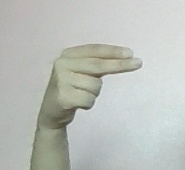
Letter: ain